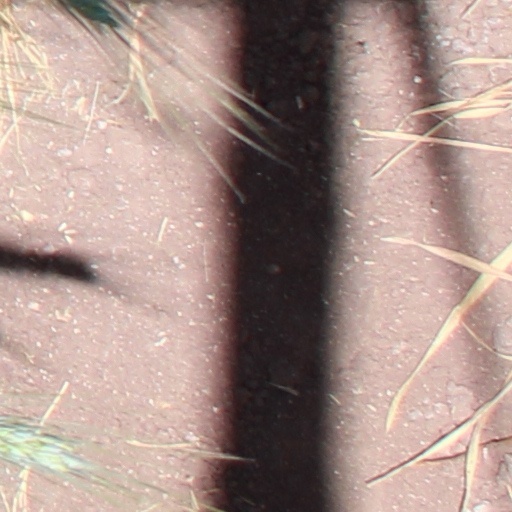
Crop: wheat